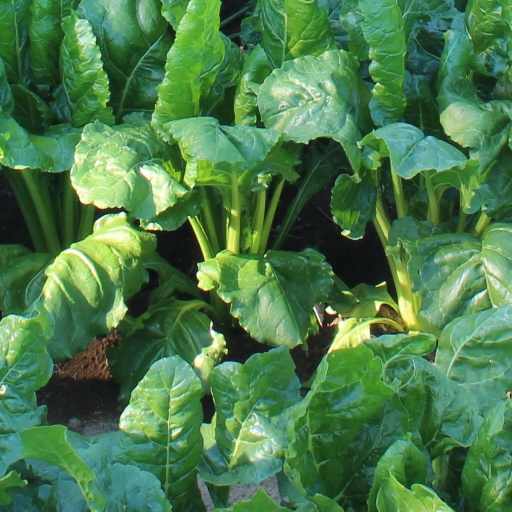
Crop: sugar beet